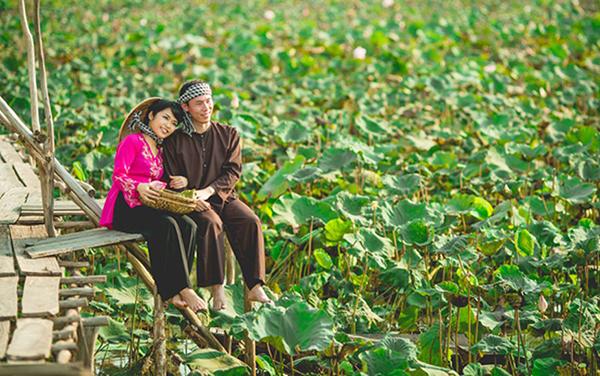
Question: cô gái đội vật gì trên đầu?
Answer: cô gái đội một chiếc nón lá